Eustache Le Sueur

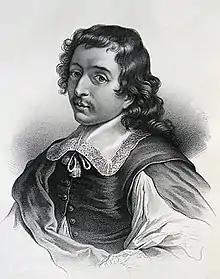
Eustache Le Sueur

Eustache Le Sueur or Lesueur (19 November 161730 April 1655) was a French artist and one of the founders of the French Academy of Painting. He is known primarily for his paintings of religious subjects. He was a leading exponent of the neoclassical style of Parisian Atticism.